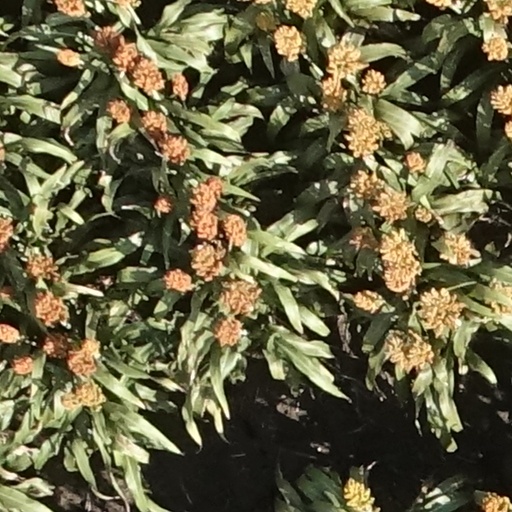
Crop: sorghum